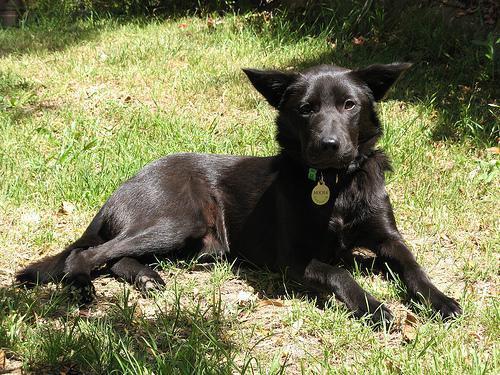
kelpie